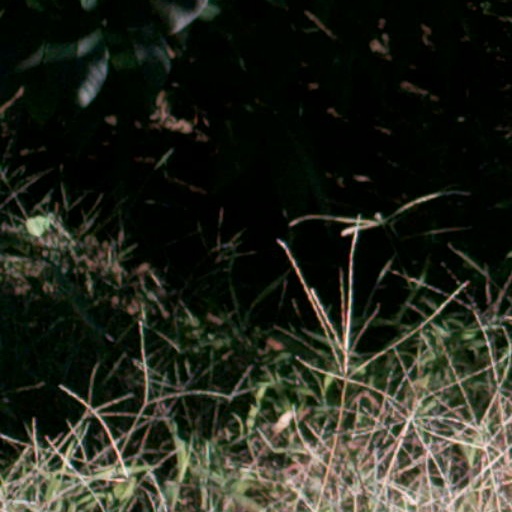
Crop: cassava